Wincheap

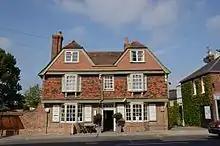
Wincheap House

Nos. 50–52 were constructed in the 18th century and were originally a single house. They are three storeys high and constructed of red brick. They were Grade II listed in 1973.